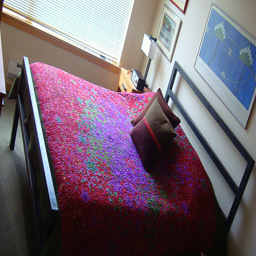
A bed with a colorful blanket sitting under a picture.
A bed with a brilliantly colored bedspread and pillows.
A bedroom scene complete with a bed, desk and lamp.
A bed has an unique red and purple bedspread.
A small bedroom is decorated in a modern style